Great Pyramid of Giza

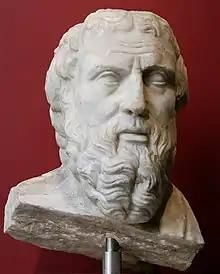
The Greek historian Herodotus was one of the first major authors to discuss the Great Pyramid.

The ancient Greek historian Herodotus, writing in the 5th century BC, is one of the first major authors to mention the pyramid. In the second book of his work "The Histories", he discusses the history of Egypt and the Great Pyramid. This report was created more than 2000 years after the structure was built, meaning that Herodotus obtained his knowledge mainly from a variety of indirect sources, including officials and priests of low rank, local Egyptians, Greek immigrants, and Herodotus's own interpreters. Accordingly, his explanations present themselves as a mixture of comprehensible descriptions, personal descriptions, erroneous reports, and fantastical legends; as a result, many of the speculative errors and confusions about the monument can be traced back to Herodotus and his work.